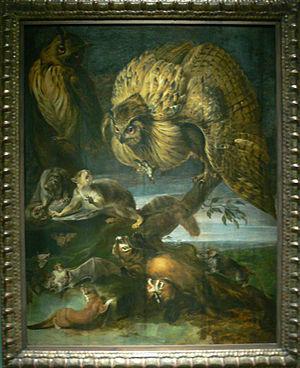
Frans Snyders - Animaux de la nuit (copie) - huile sur toile. Düsseldorf, Museum kunst palast, M 180
La nyctalopie est la faculté de voir dans la pénombre, ou l'incapacité à bien voir dans un éclairage diurne, ayant pour conséquence de mieux voir dans la pénombre.